Krishna Mohan Shrestha

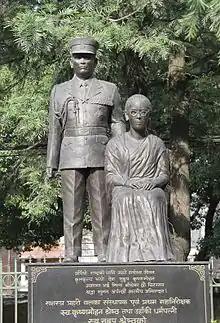
Statue of Krishnamohan and his wife Nudup at the place they were assassinated. The writing spells out his contribution for the Nation is immortal.

Krishna Mohan Shrestha was the first Inspector General of Armed Police Force (Nepal).